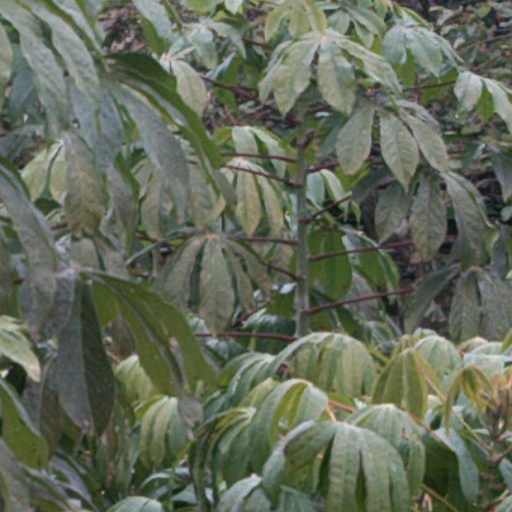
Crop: cassava